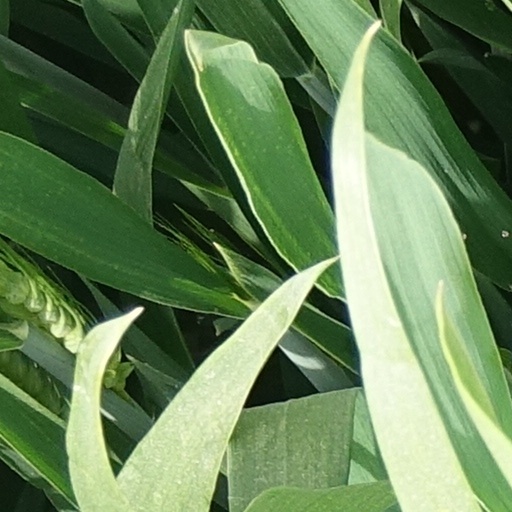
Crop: wheat